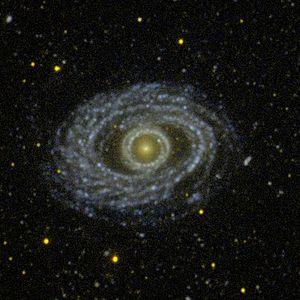
NGC 1398 est une galaxie spirale barrée de grand style située dans la constellation du Fourneau à environ 64 millions d'années-lumière de la Voie lactée. Elle a été découverte par l'astronome allemand Wilhelm Tempel en 1861.